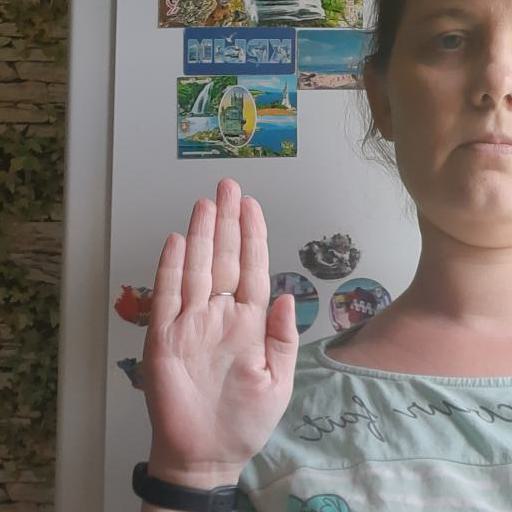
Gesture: stop